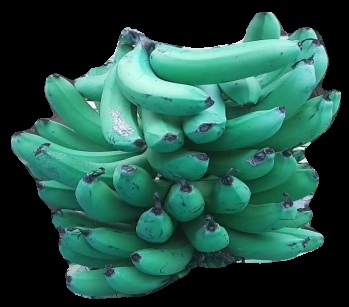
Variety: pachbale
Grade: grade3